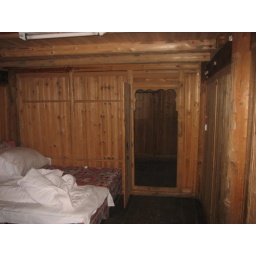
Our room in a wooden house turned lodging place in Ping'an in the Dragon's Backbone Rice Terraces, Guangxi province